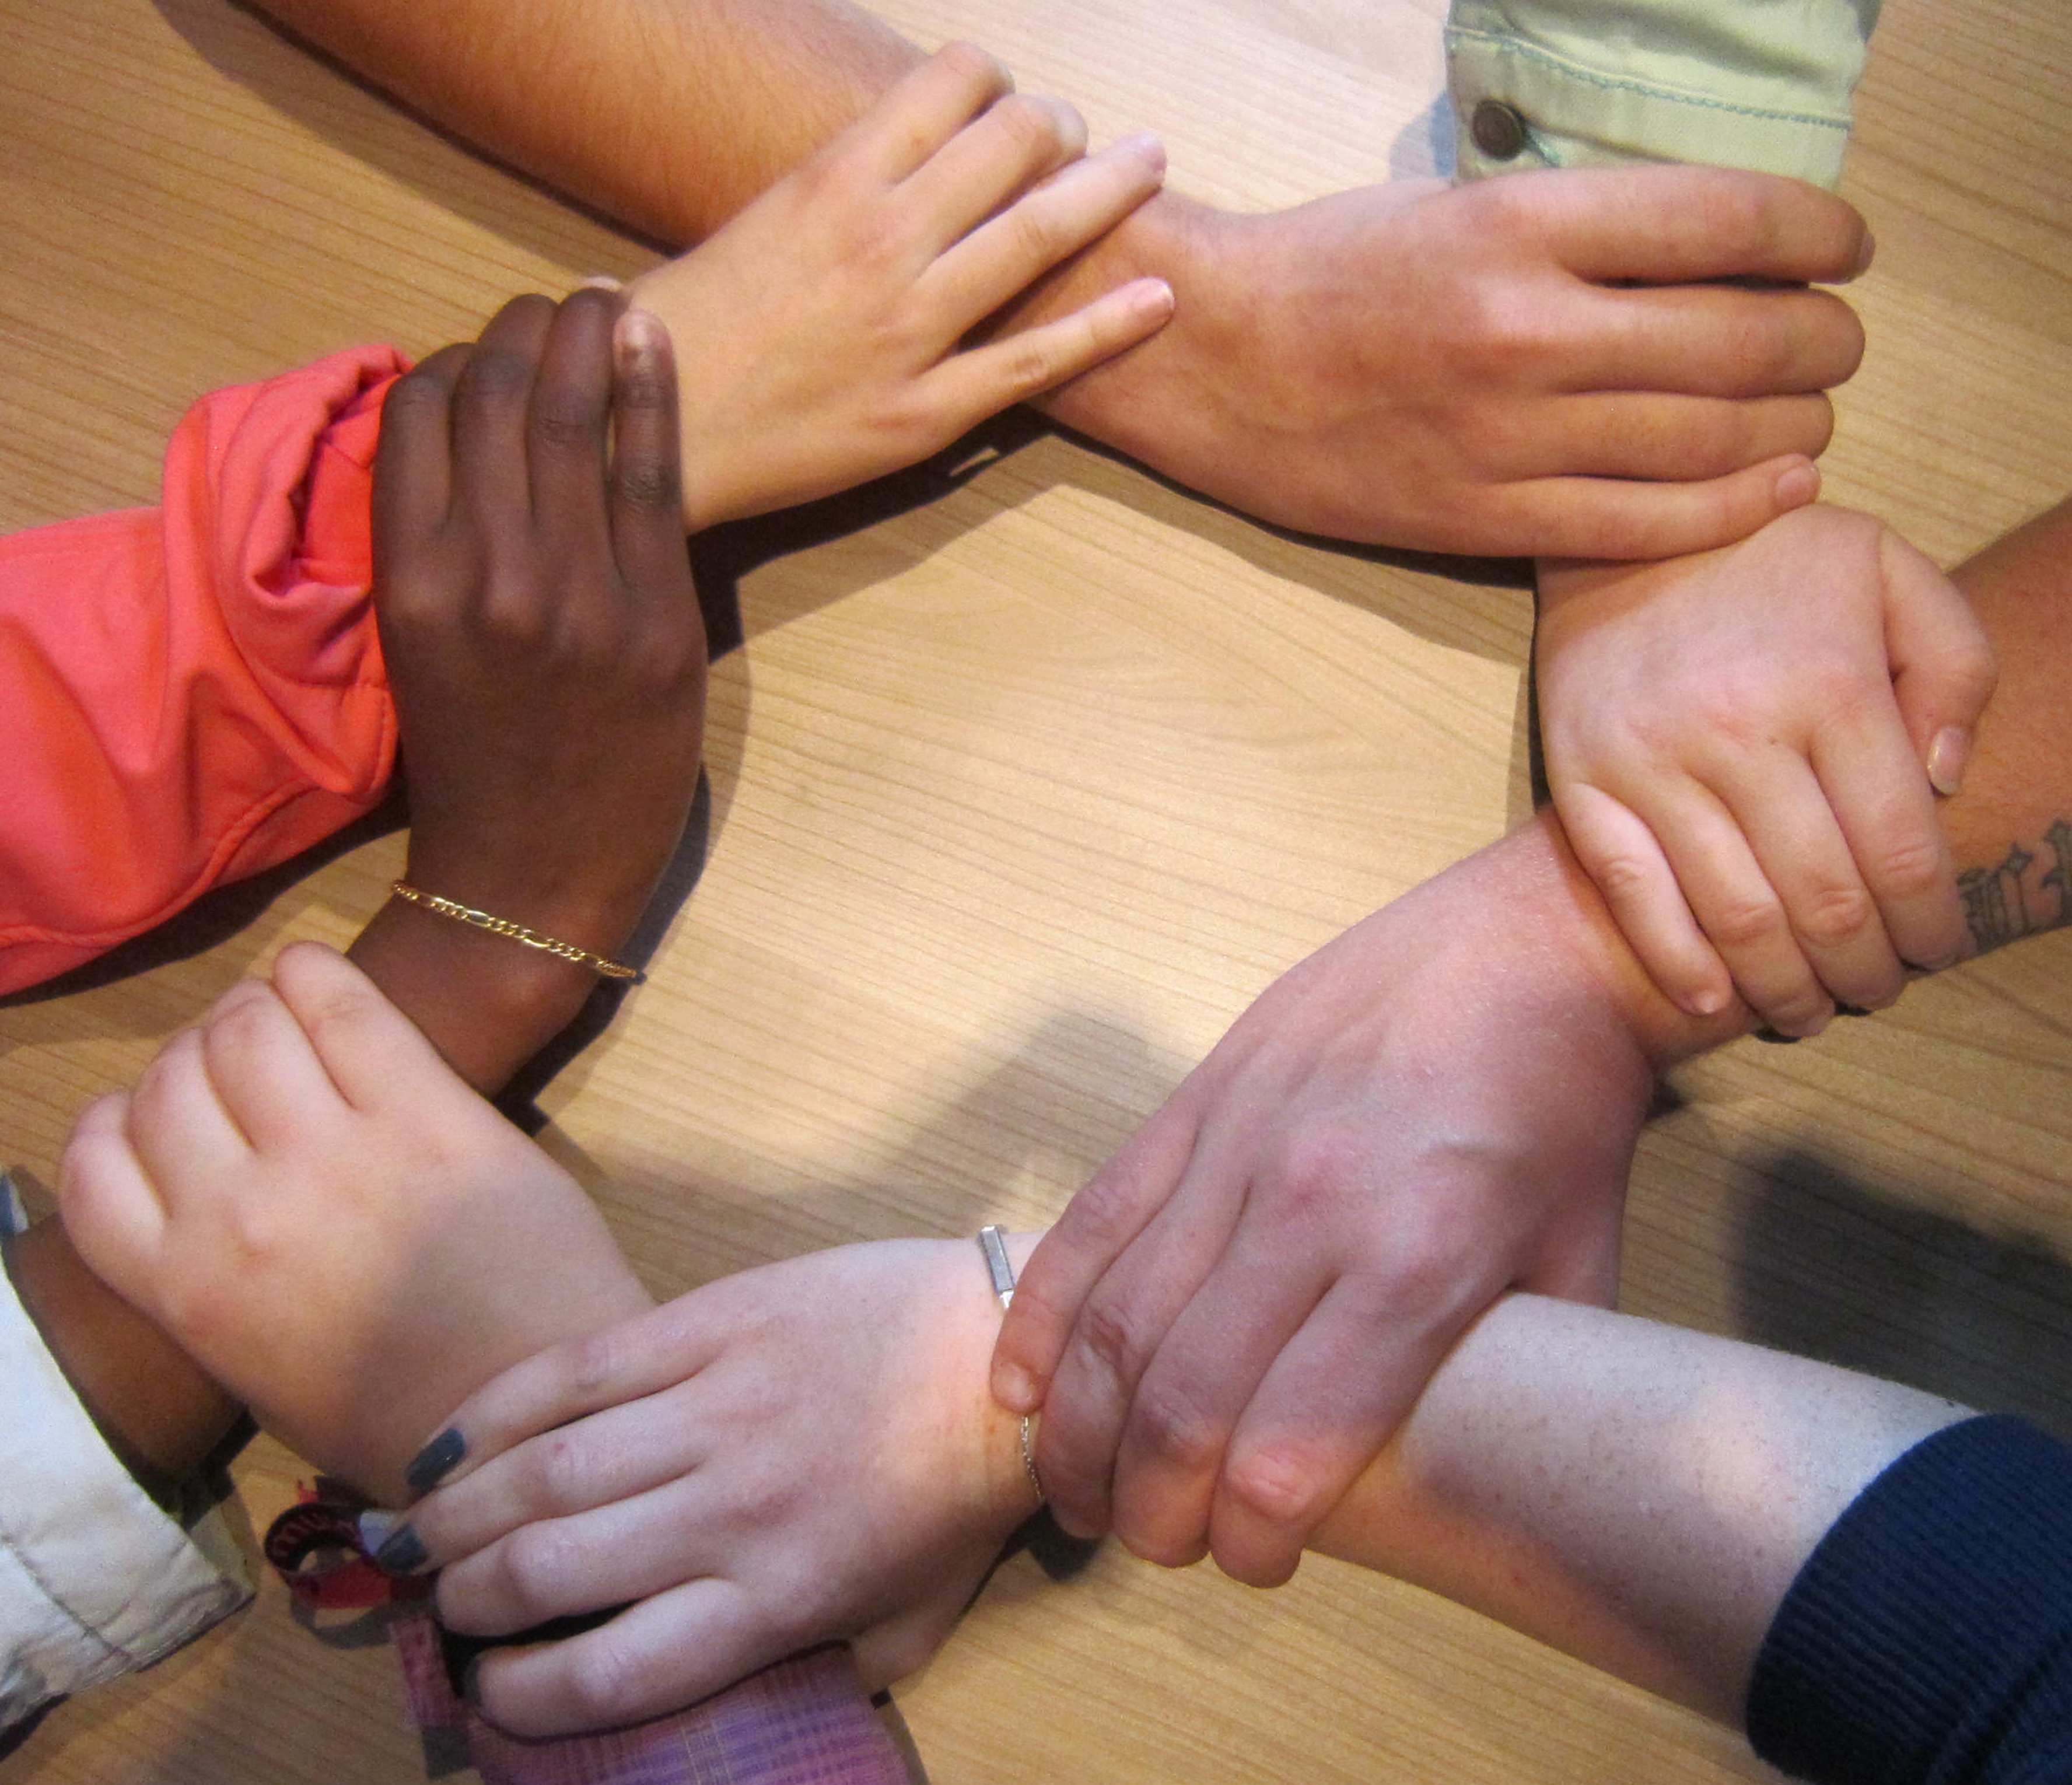
hand, group, people, leg, finger, foot, sole, together, arm, nail, muscle, circle, human body, team, hands, support